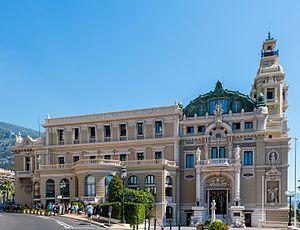
L'Opéra de Monte-Carlo ou salle Garnier est une salle de spectacle attenante au Casino de Monte-Carlo dans le quartier Monte-Carlo à Monaco. Le nouveau casino et l'opéra ont été conçus par l'architecte Charles Garnier sous l'impulsion de Marie Blanc et furent inaugurés le 25 janvier 1879 par un spectacle de Sarah Bernhardt.
Un casino, ou établissement de jeux, est un lieu ouvert au public, légal et contrôlé, qui propose des jeux d'argent, généralement de hasard.
Le casino de Monte-Carlo est un prestigieux casino de style Belle Époque situé à Monaco, dans le quartier de Monte-Carlo, sur la Côte d'Azur. L'actuel bâtiment a été conçu en 1879 par Charles Garnier. Il fait suite au premier casino qui fut inauguré sur ce site en 1863 par le prince Charles III de Monaco et par François Blanc, fondateur de la Société des bains de mer de Monaco. Aujourd'hui, la Société des Bains de Mer, devenue Groupe Monte-Carlo SBM est toujours propriétaire et exploitant du casino de Monte-Carlo.